Archie Jackson

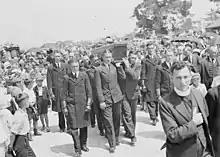
Pallbearers carrying Jackson's coffin

Jackson began the 1931–32 season in form and seemingly in good health, scoring 183 for Balmain in grade cricket against Gordon. He was selected for the NSW team to play Queensland in Brisbane. Before the match commenced, Jackson collapsed after coughing up blood and was rushed to hospital. Jackson believed he was suffering from influenza and he was discharged after five days, when he returned to Sydney. Within a week of his return, the Board of Control arranged for Jackson to be admitted to a sanatorium at Wentworth Falls in the Blue Mountains. After a few months at the sanatorium, Jackson moved into a cottage at nearby Leura to be cared for by his sister.